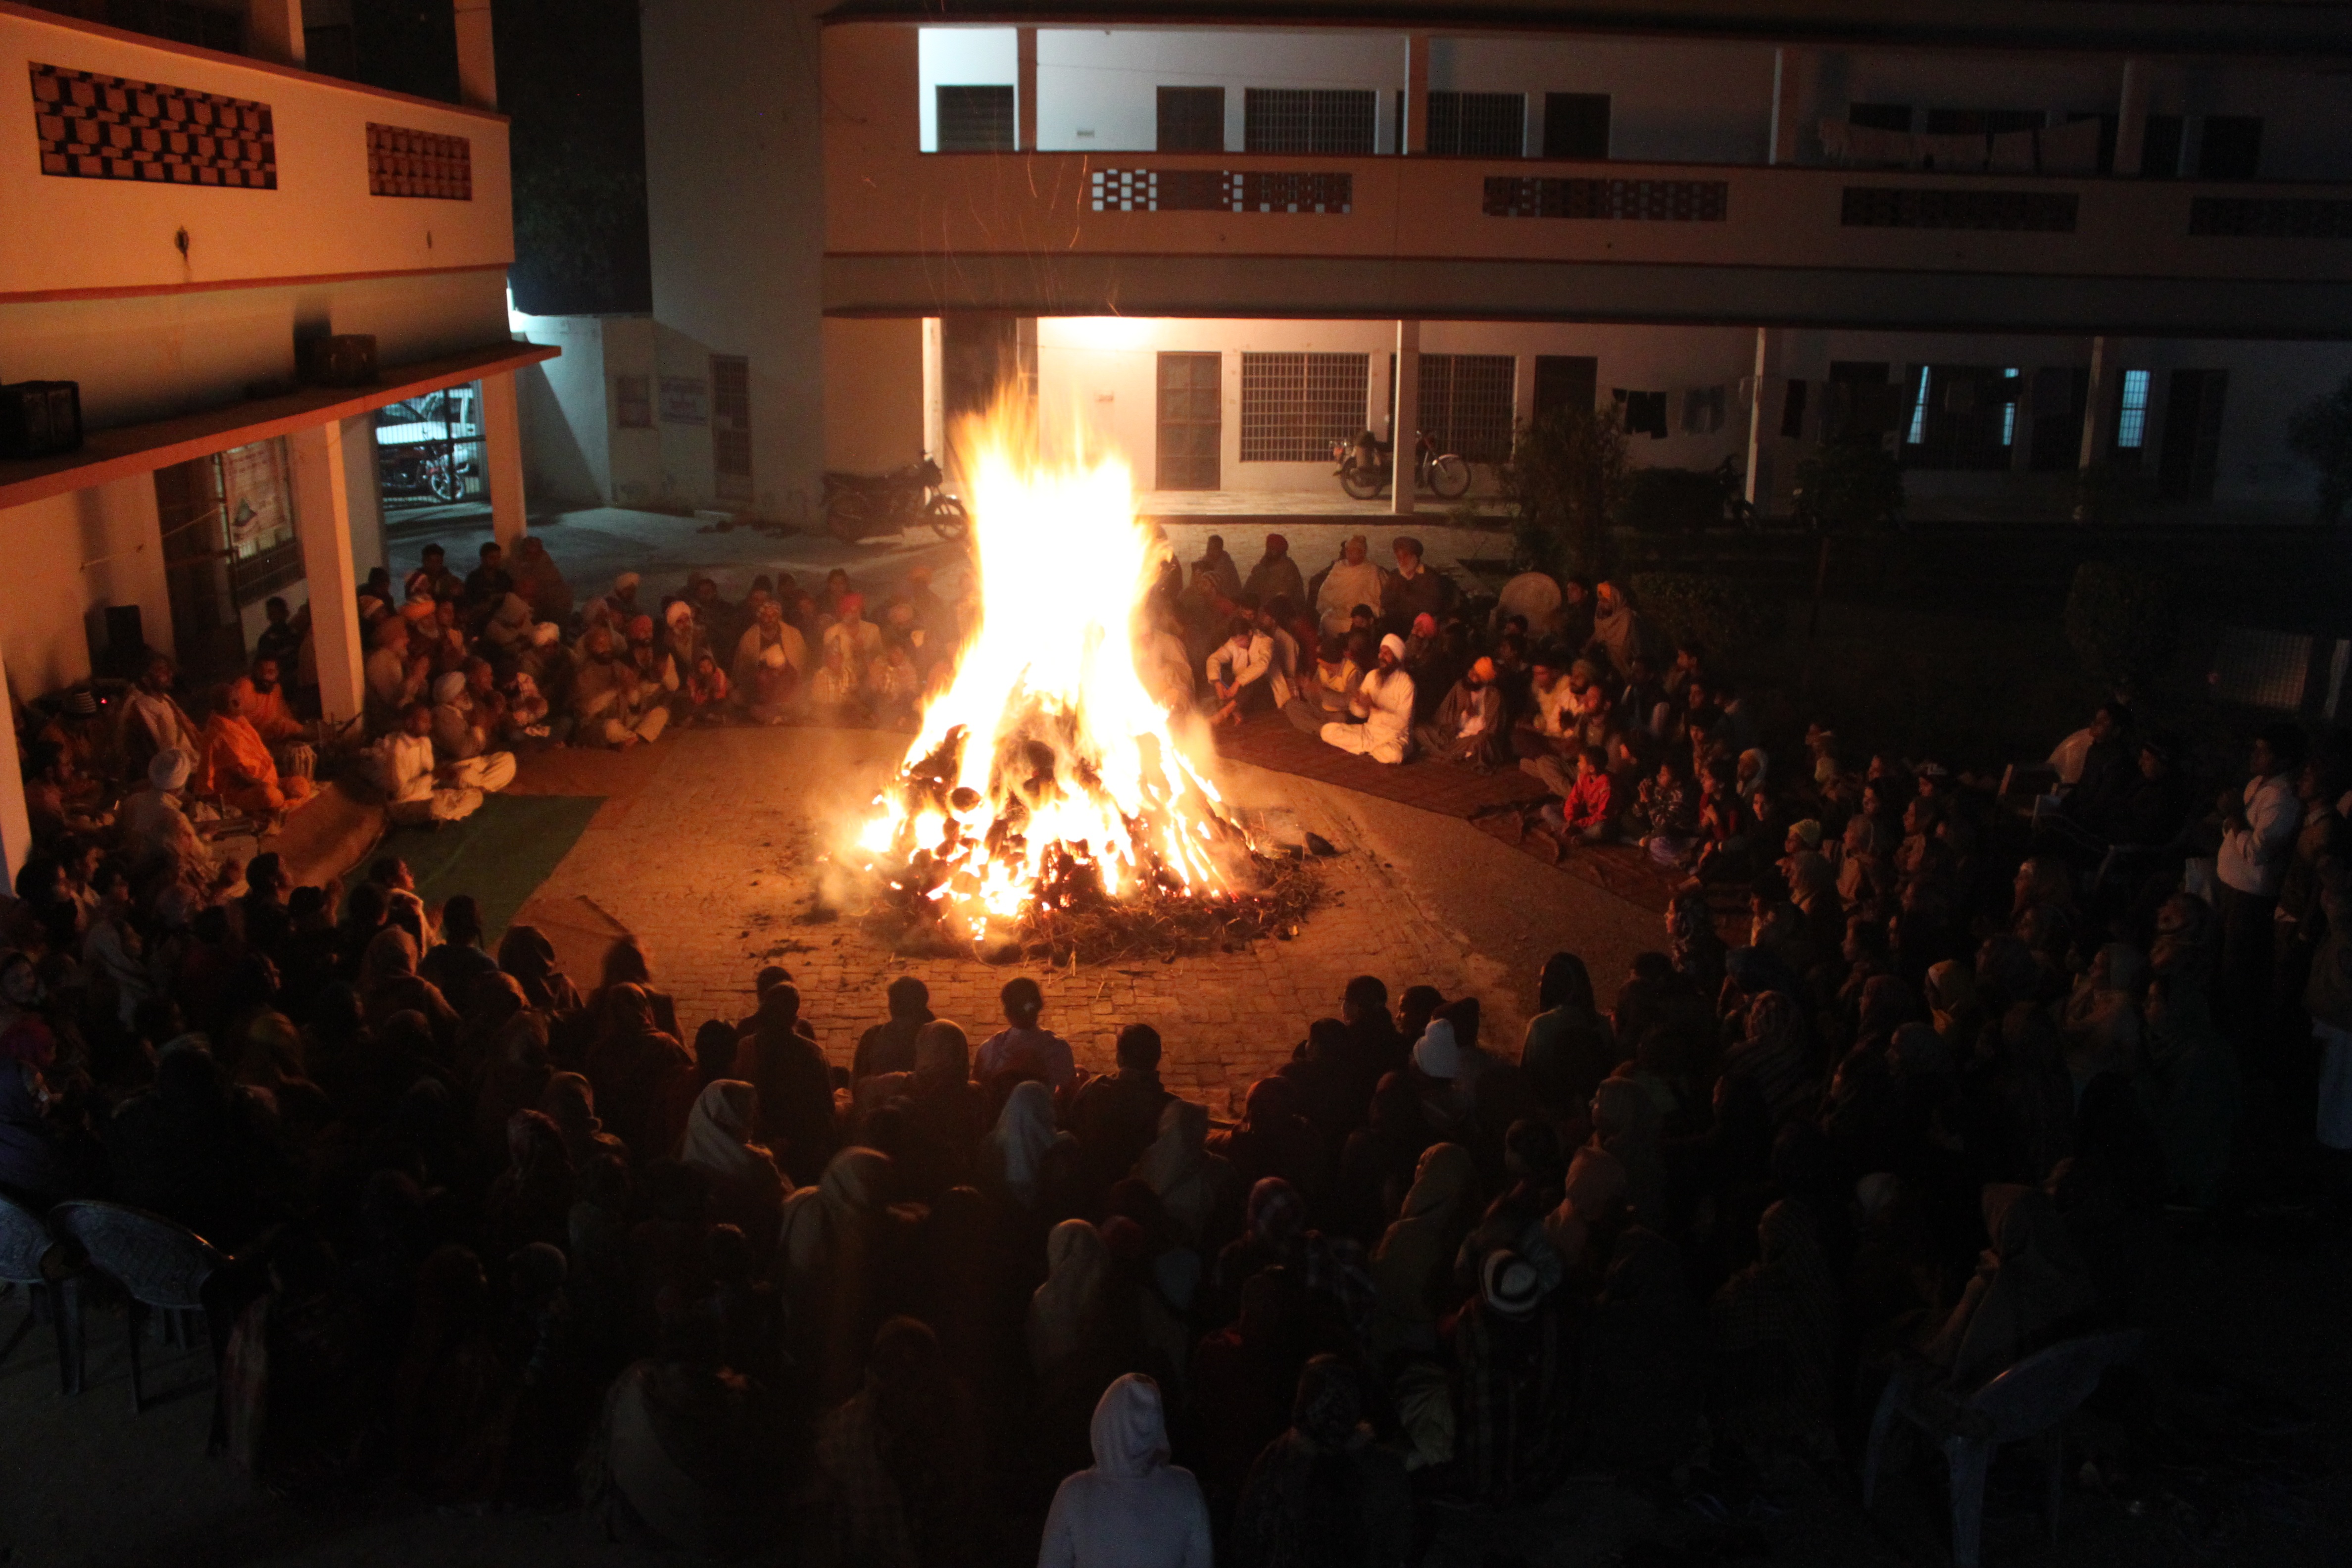
crowd, audience, community, yoga, worship, musical theatre, agni kriya